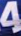
Number: 4